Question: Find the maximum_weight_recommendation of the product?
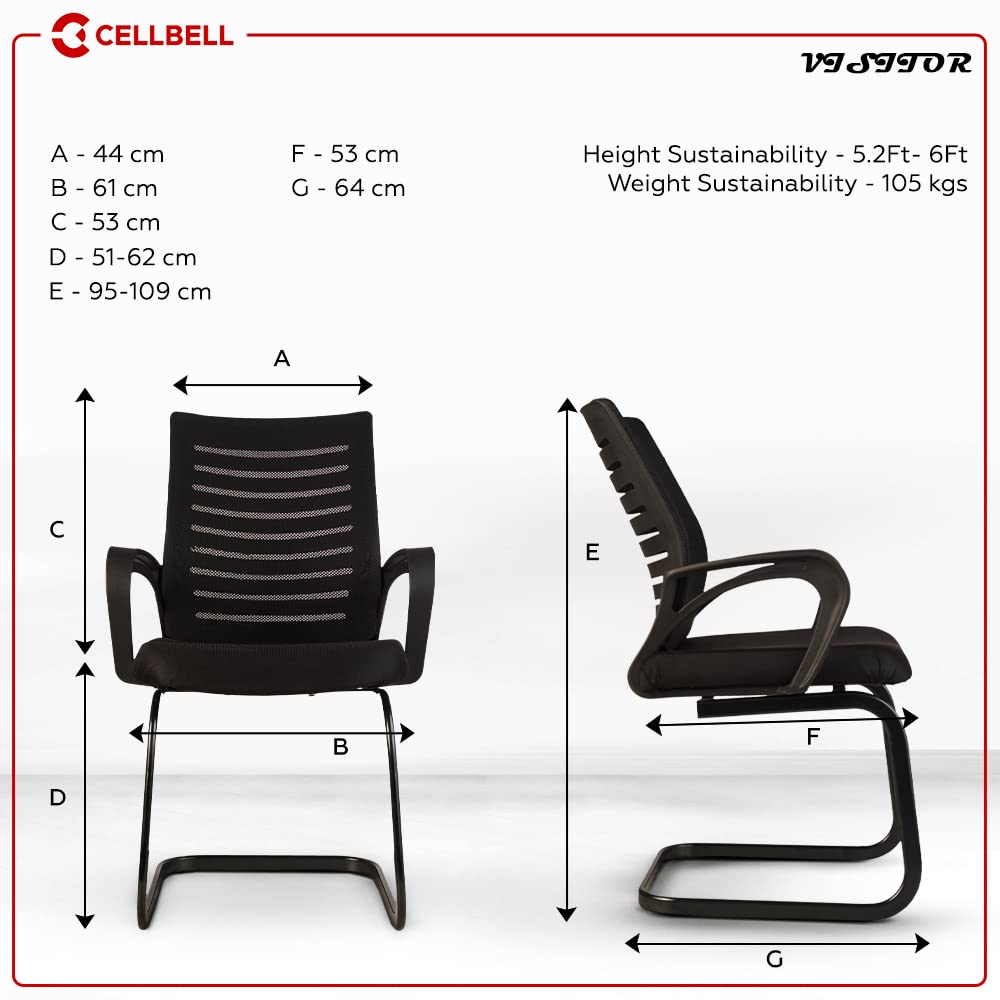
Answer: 105 kilogram